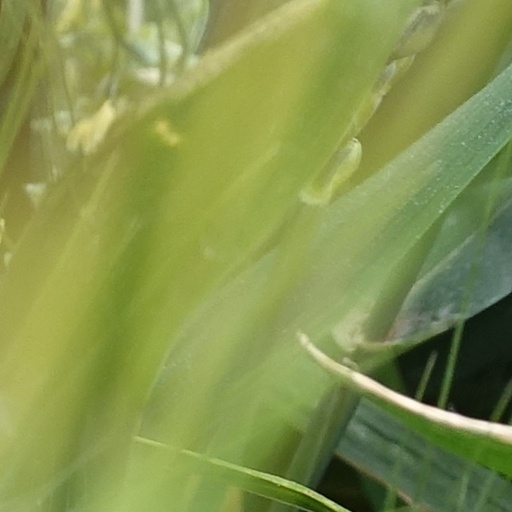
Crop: wheat